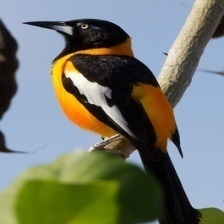
Species: VENEZUELIAN TROUPIAL
Scientific name: ICTERUS ICTERUS